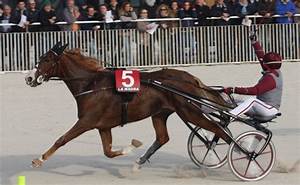
Label: horse